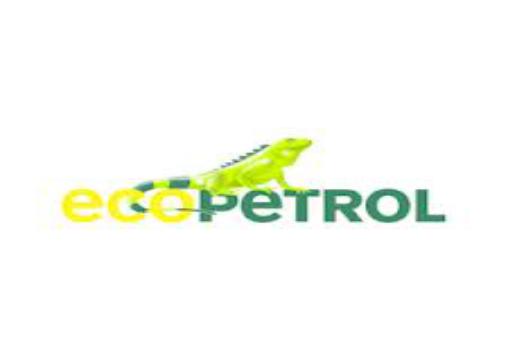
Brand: Ecopetrol
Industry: Transportation